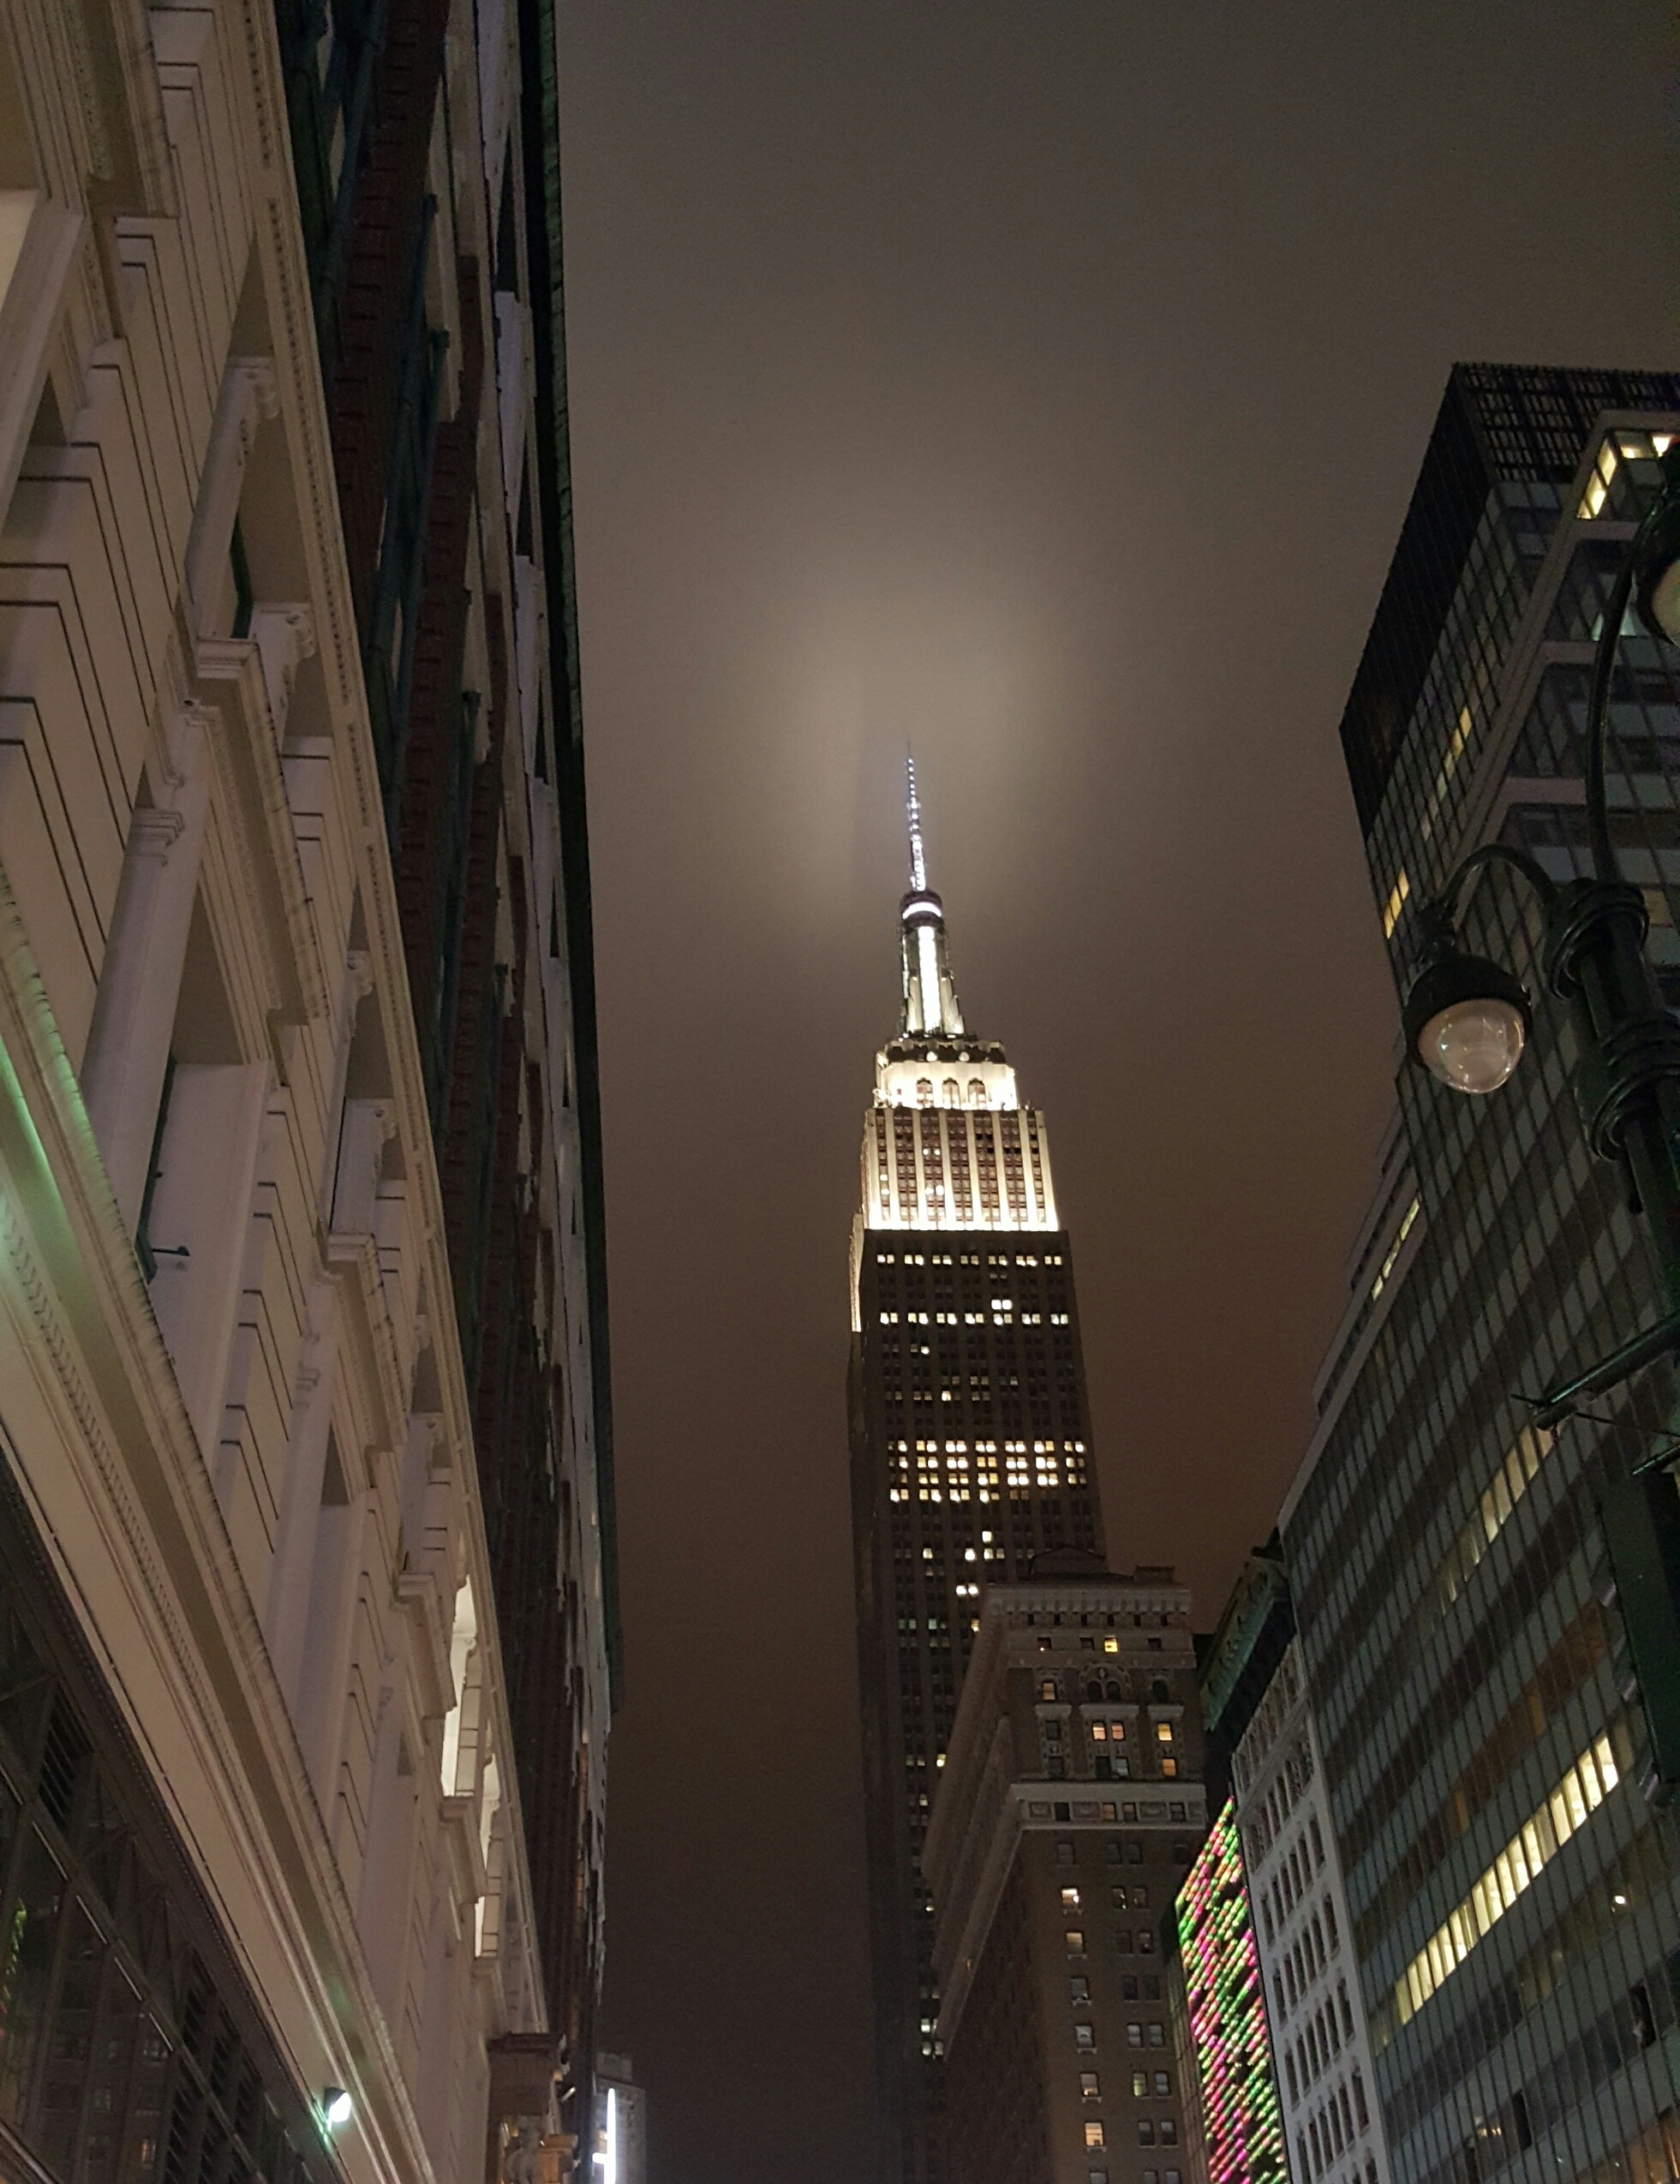
light, skyline, night, city, skyscraper, cityscape, downtown, evening, tower, landmark, shape, metropolis, urban area, human settlement, metropolitan area